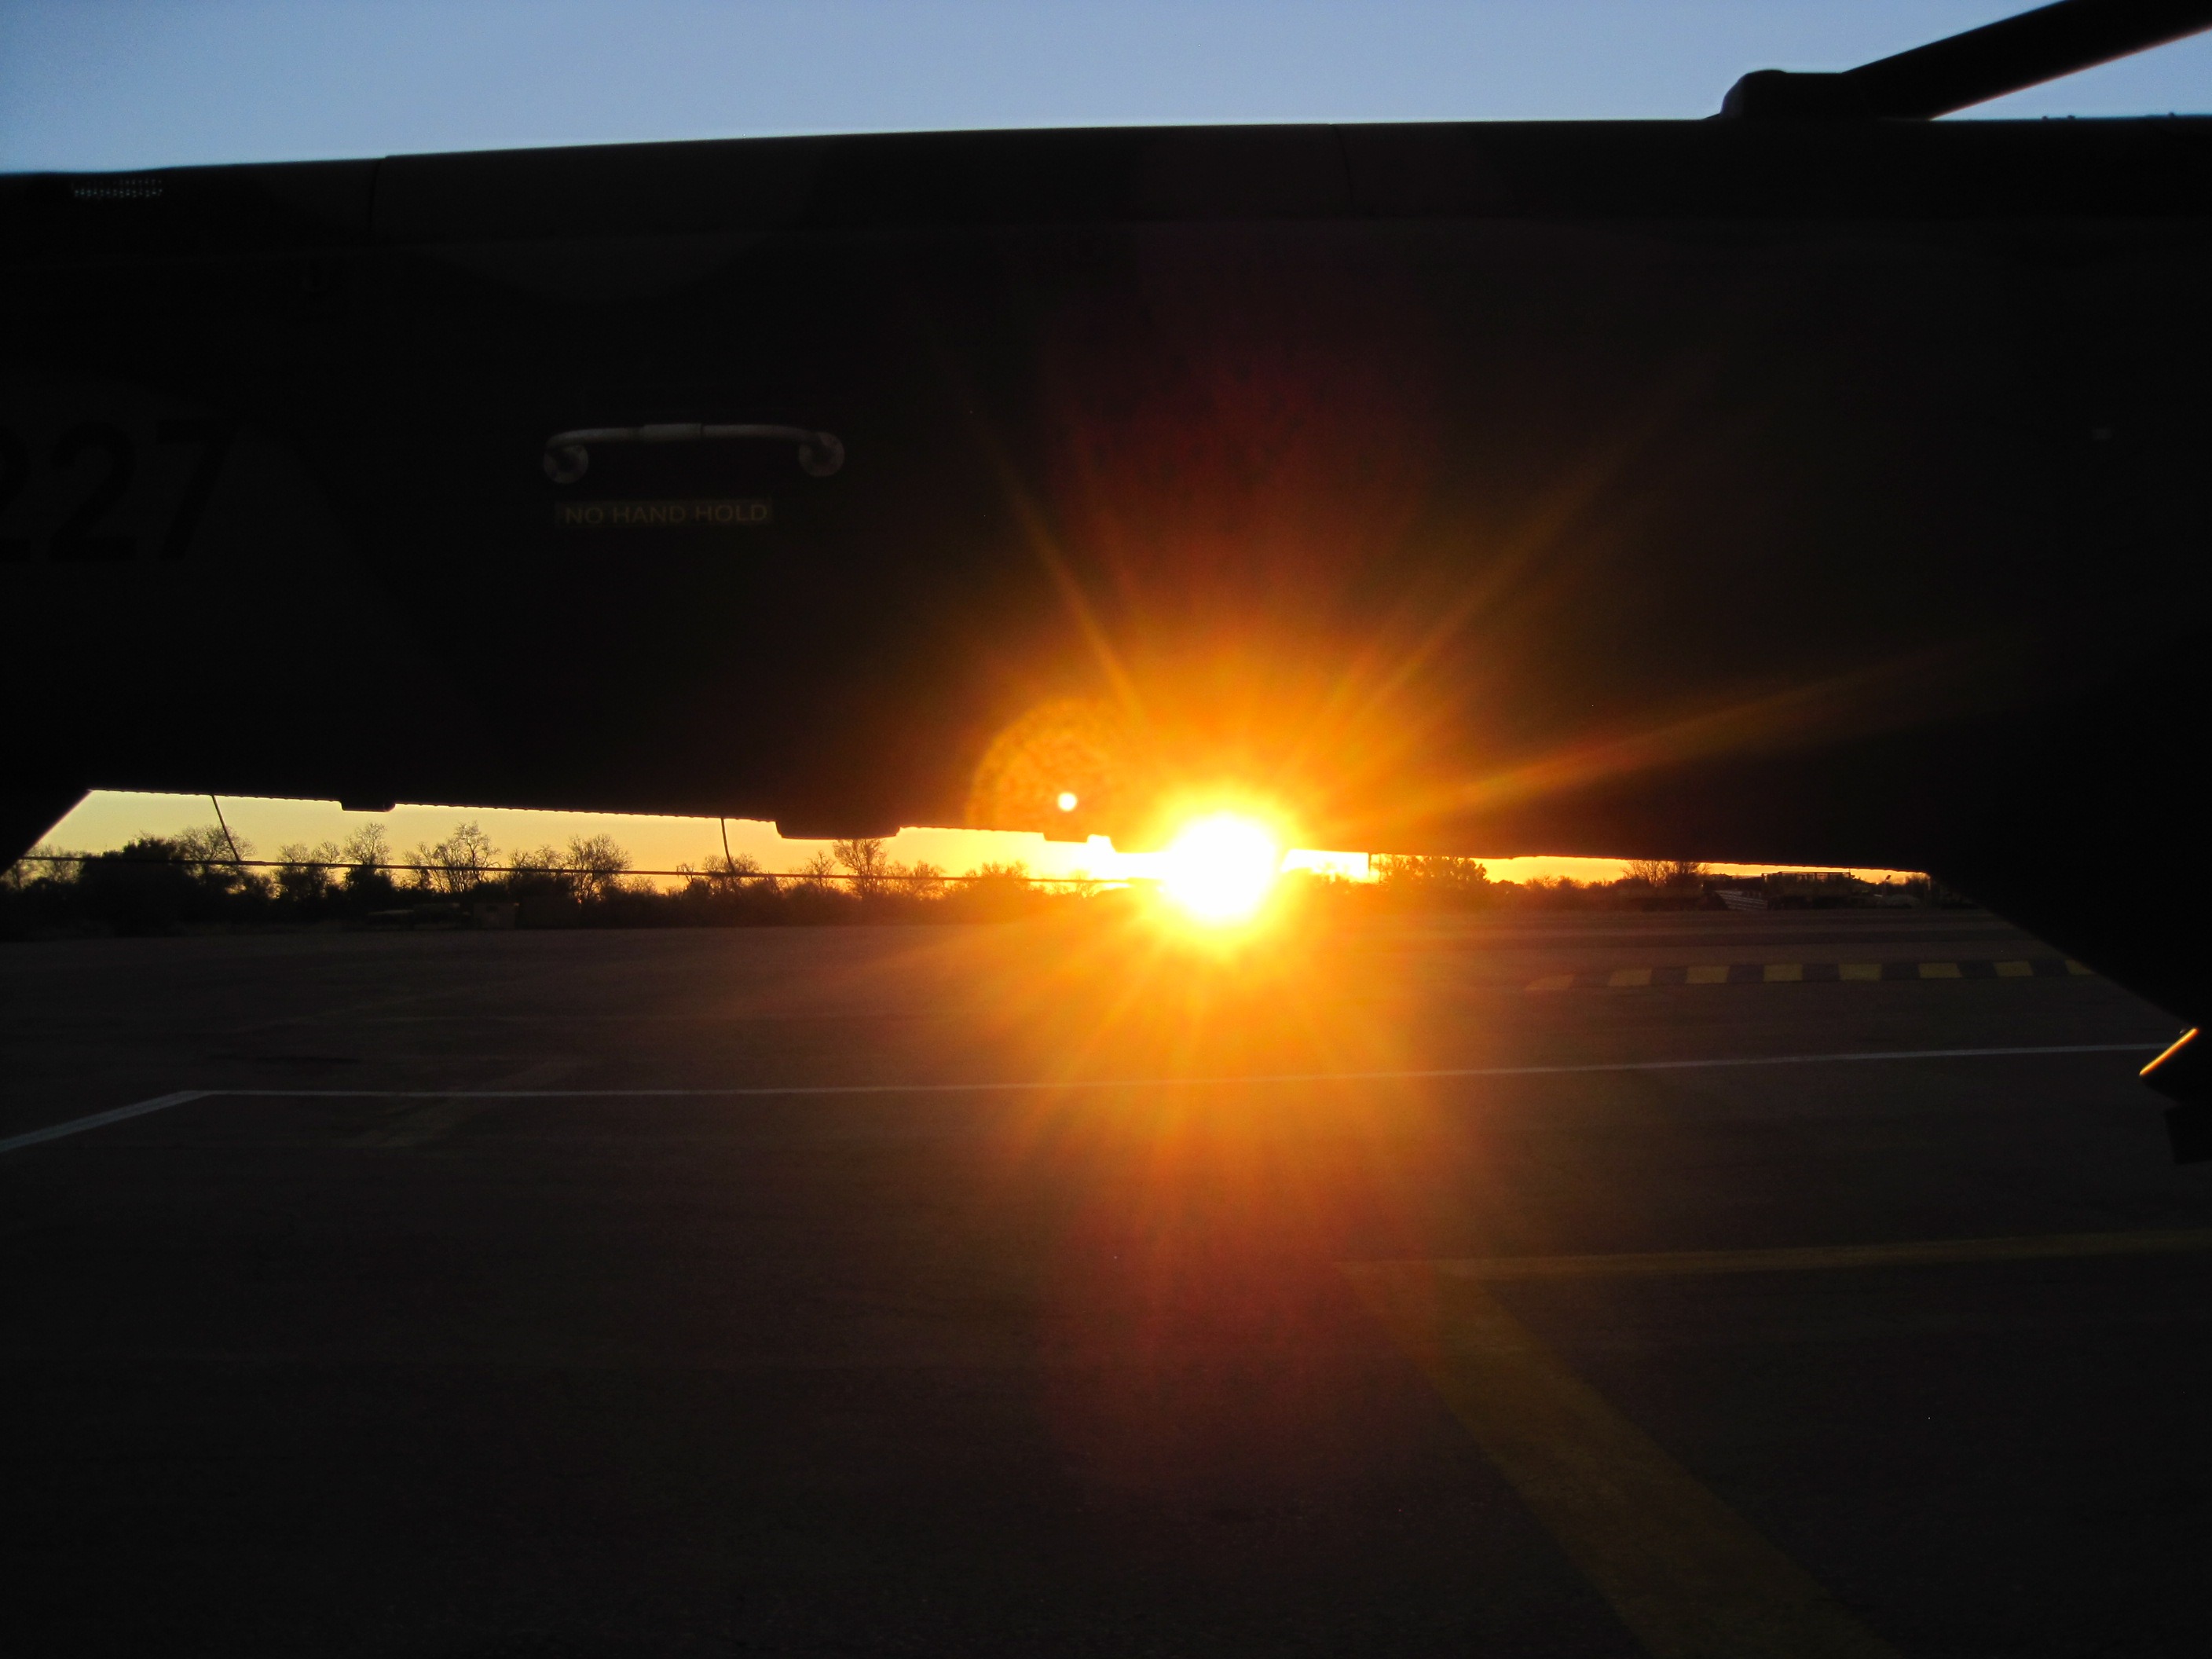
horizon, light, sun, sunrise, sunset, night, sunlight, tarmac, dusk, evening, orange, reflection, darkness, yellow, lighting, orb, radiating, atmosphere of earth, tailboom